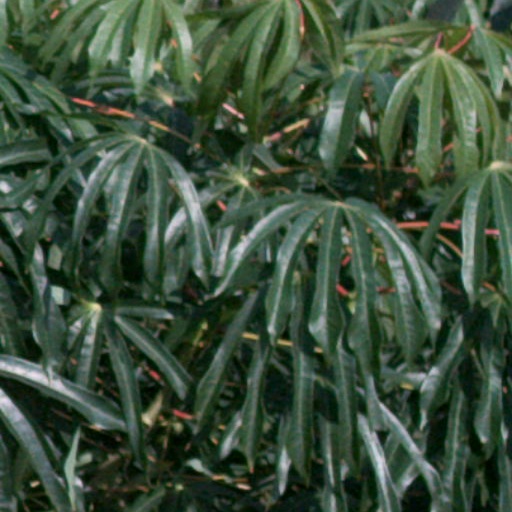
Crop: cassava